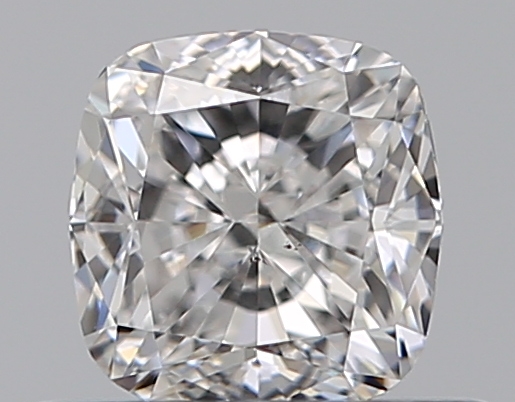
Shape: cushion
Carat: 0.5
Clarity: VS2
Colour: E
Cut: EX
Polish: EX
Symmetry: VG
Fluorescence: N
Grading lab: GIA
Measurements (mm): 4.47 x 4.35 x 2.95